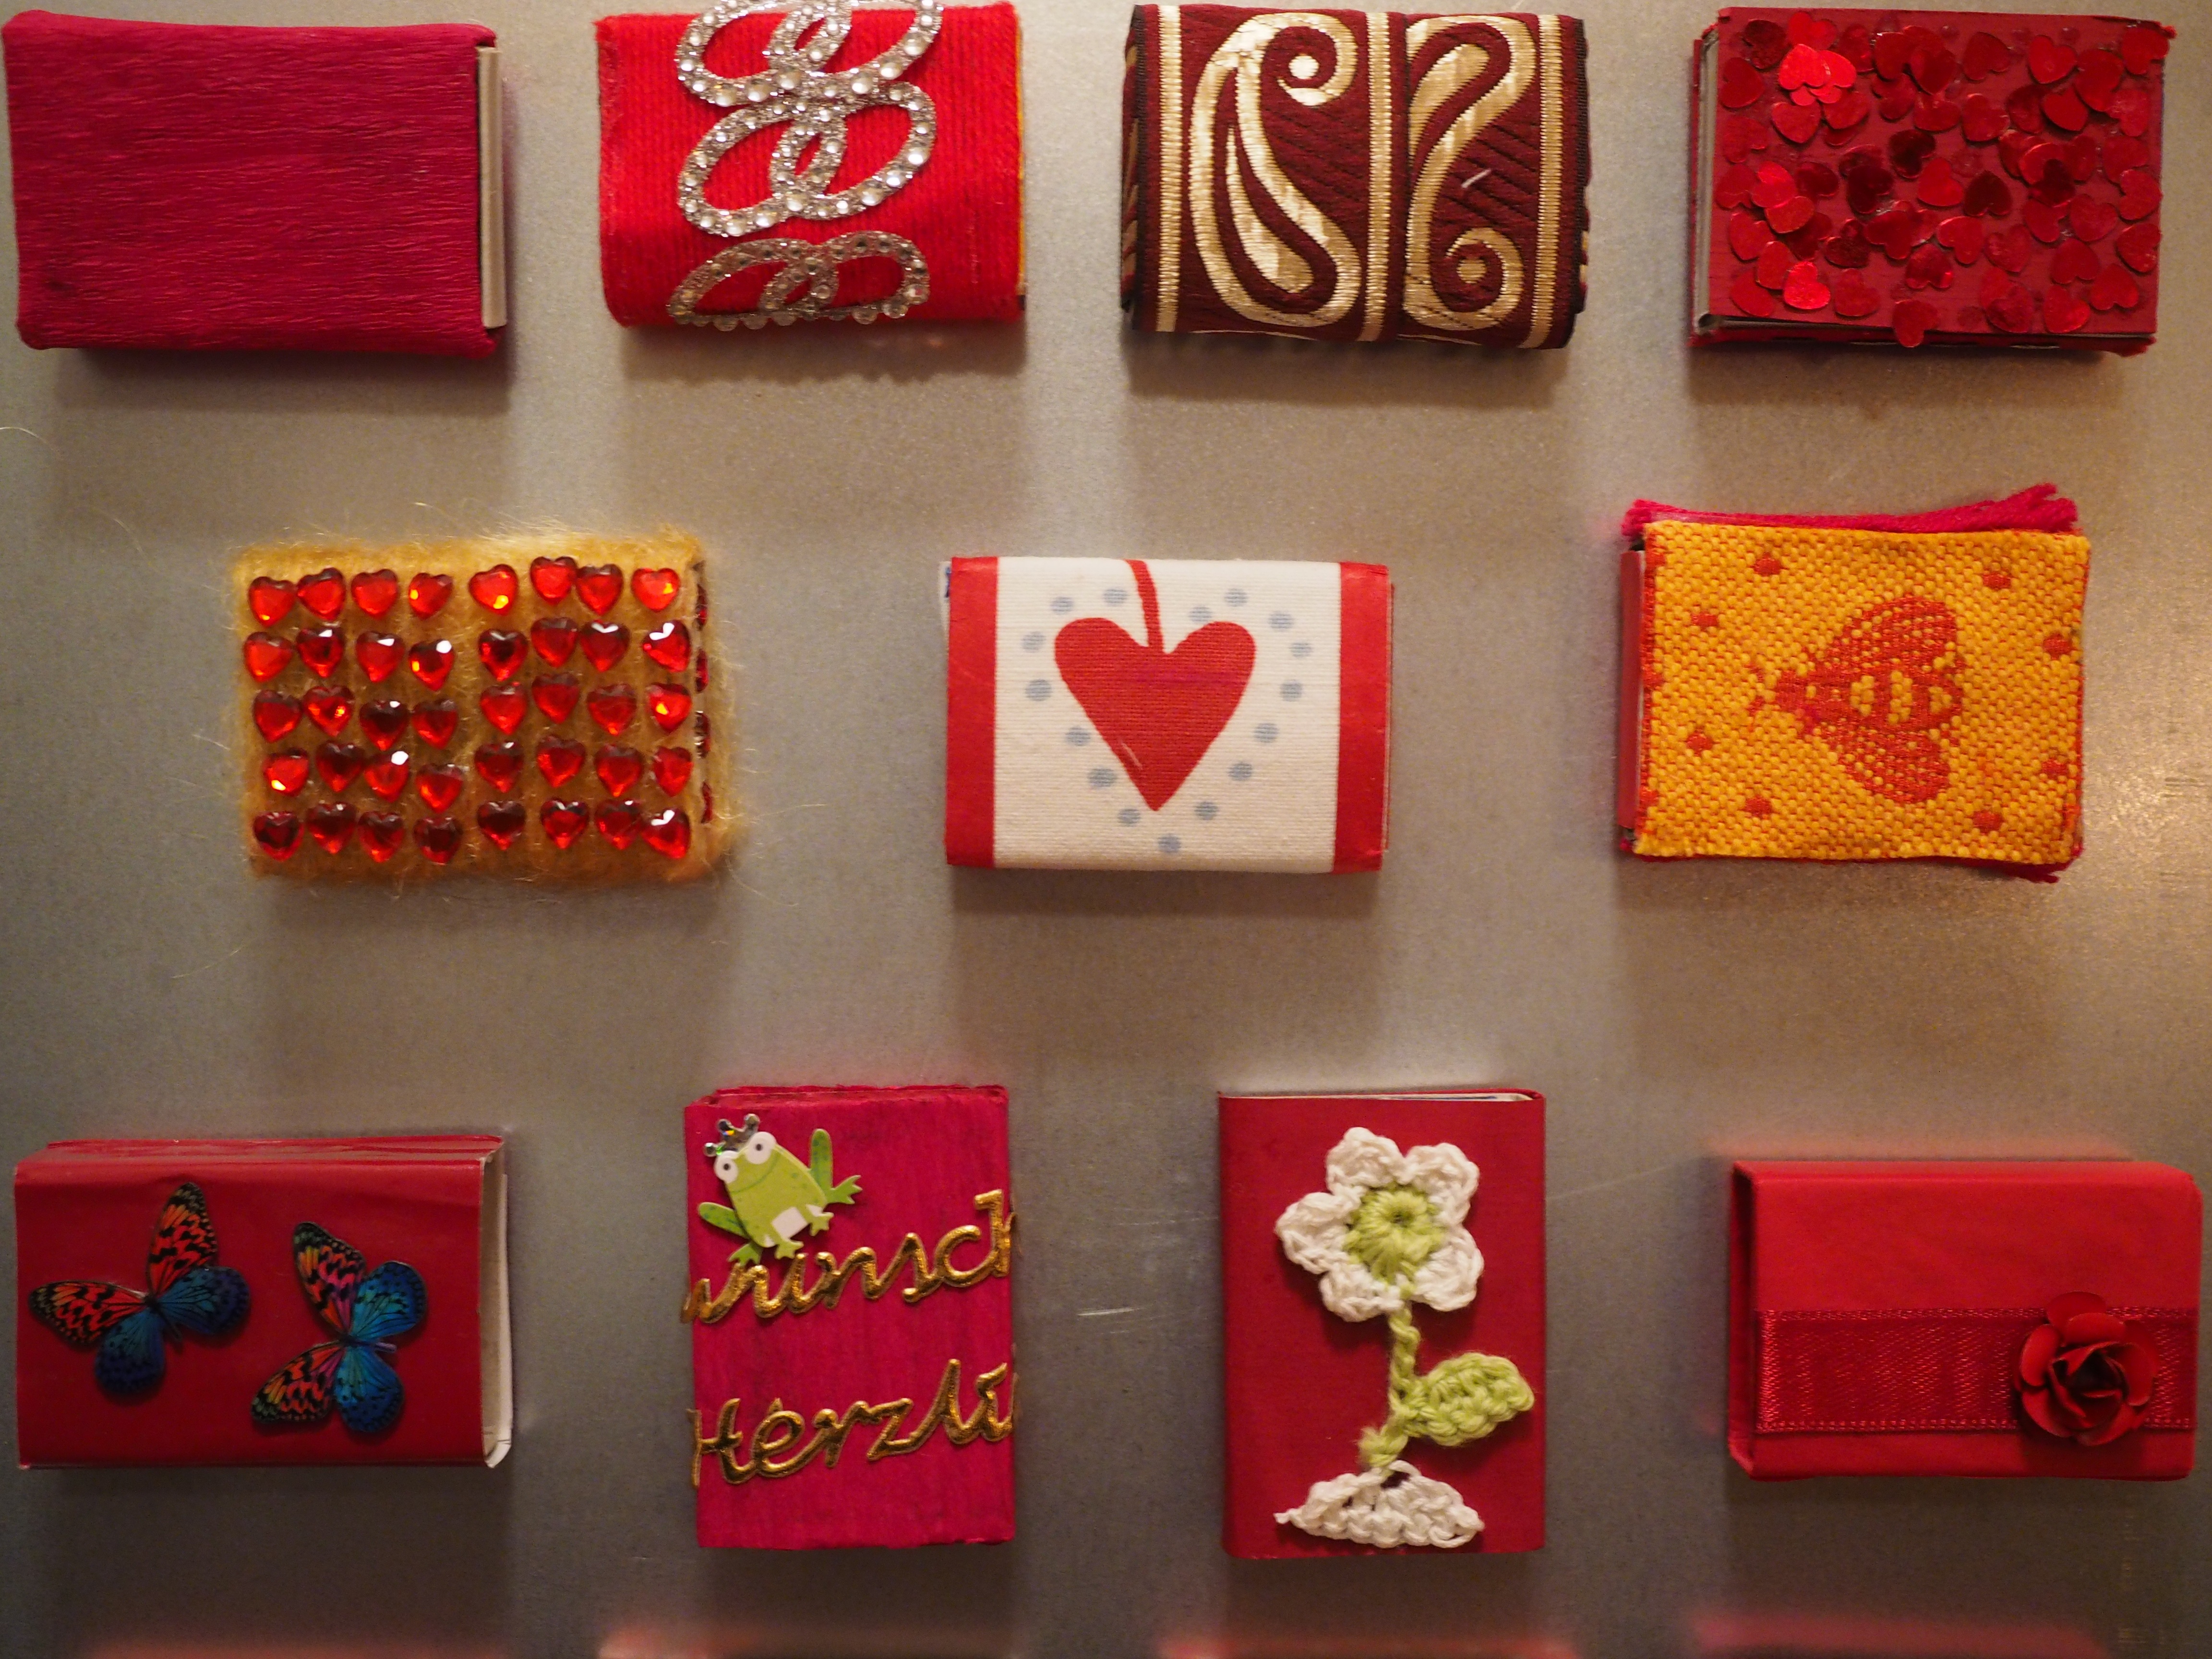
flower, number, love, gift, pattern, red, font, picture frame, boxes, decorated, luck, do it yourself, wedding gift, gift ideas, match boxes